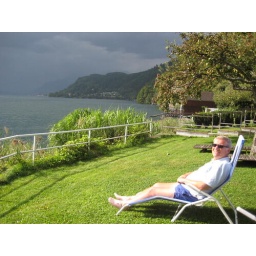
Luckily the clouds stayed in the other half of the lake